Sviatoslav's invasion of Bulgaria

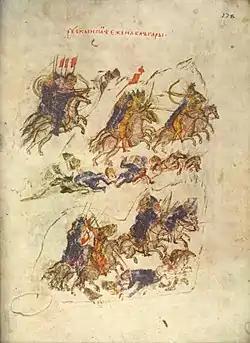
Sviatoslav's invasion, from the Manasses Chronicle.

Sviatoslav's invasion of Bulgaria was a conflict beginning in 967/968 and ending in 971, carried out in the eastern Balkans, and involving the Kievan Rus', Bulgaria, and the Byzantine Empire. The Byzantines encouraged the Rus' ruler Sviatoslav to attack Bulgaria, leading to the defeat of the Bulgarian forces and the occupation of the northern and north-eastern part of the country by the Rus' for the following two years. The allies then turned against each other, and the ensuing military confrontation ended with a Byzantine victory. The Rus' withdrew and eastern Bulgaria was incorporated into the Byzantine Empire.